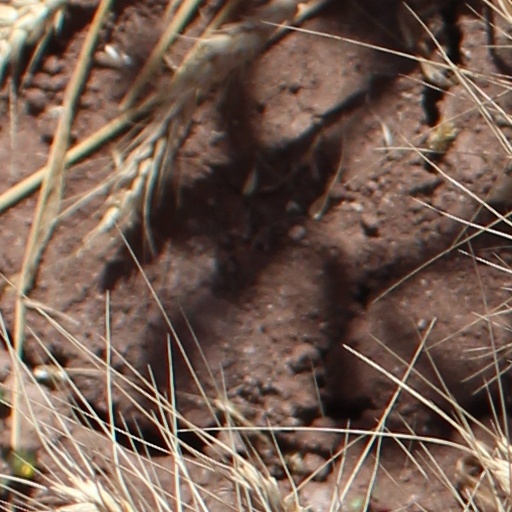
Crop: wheat